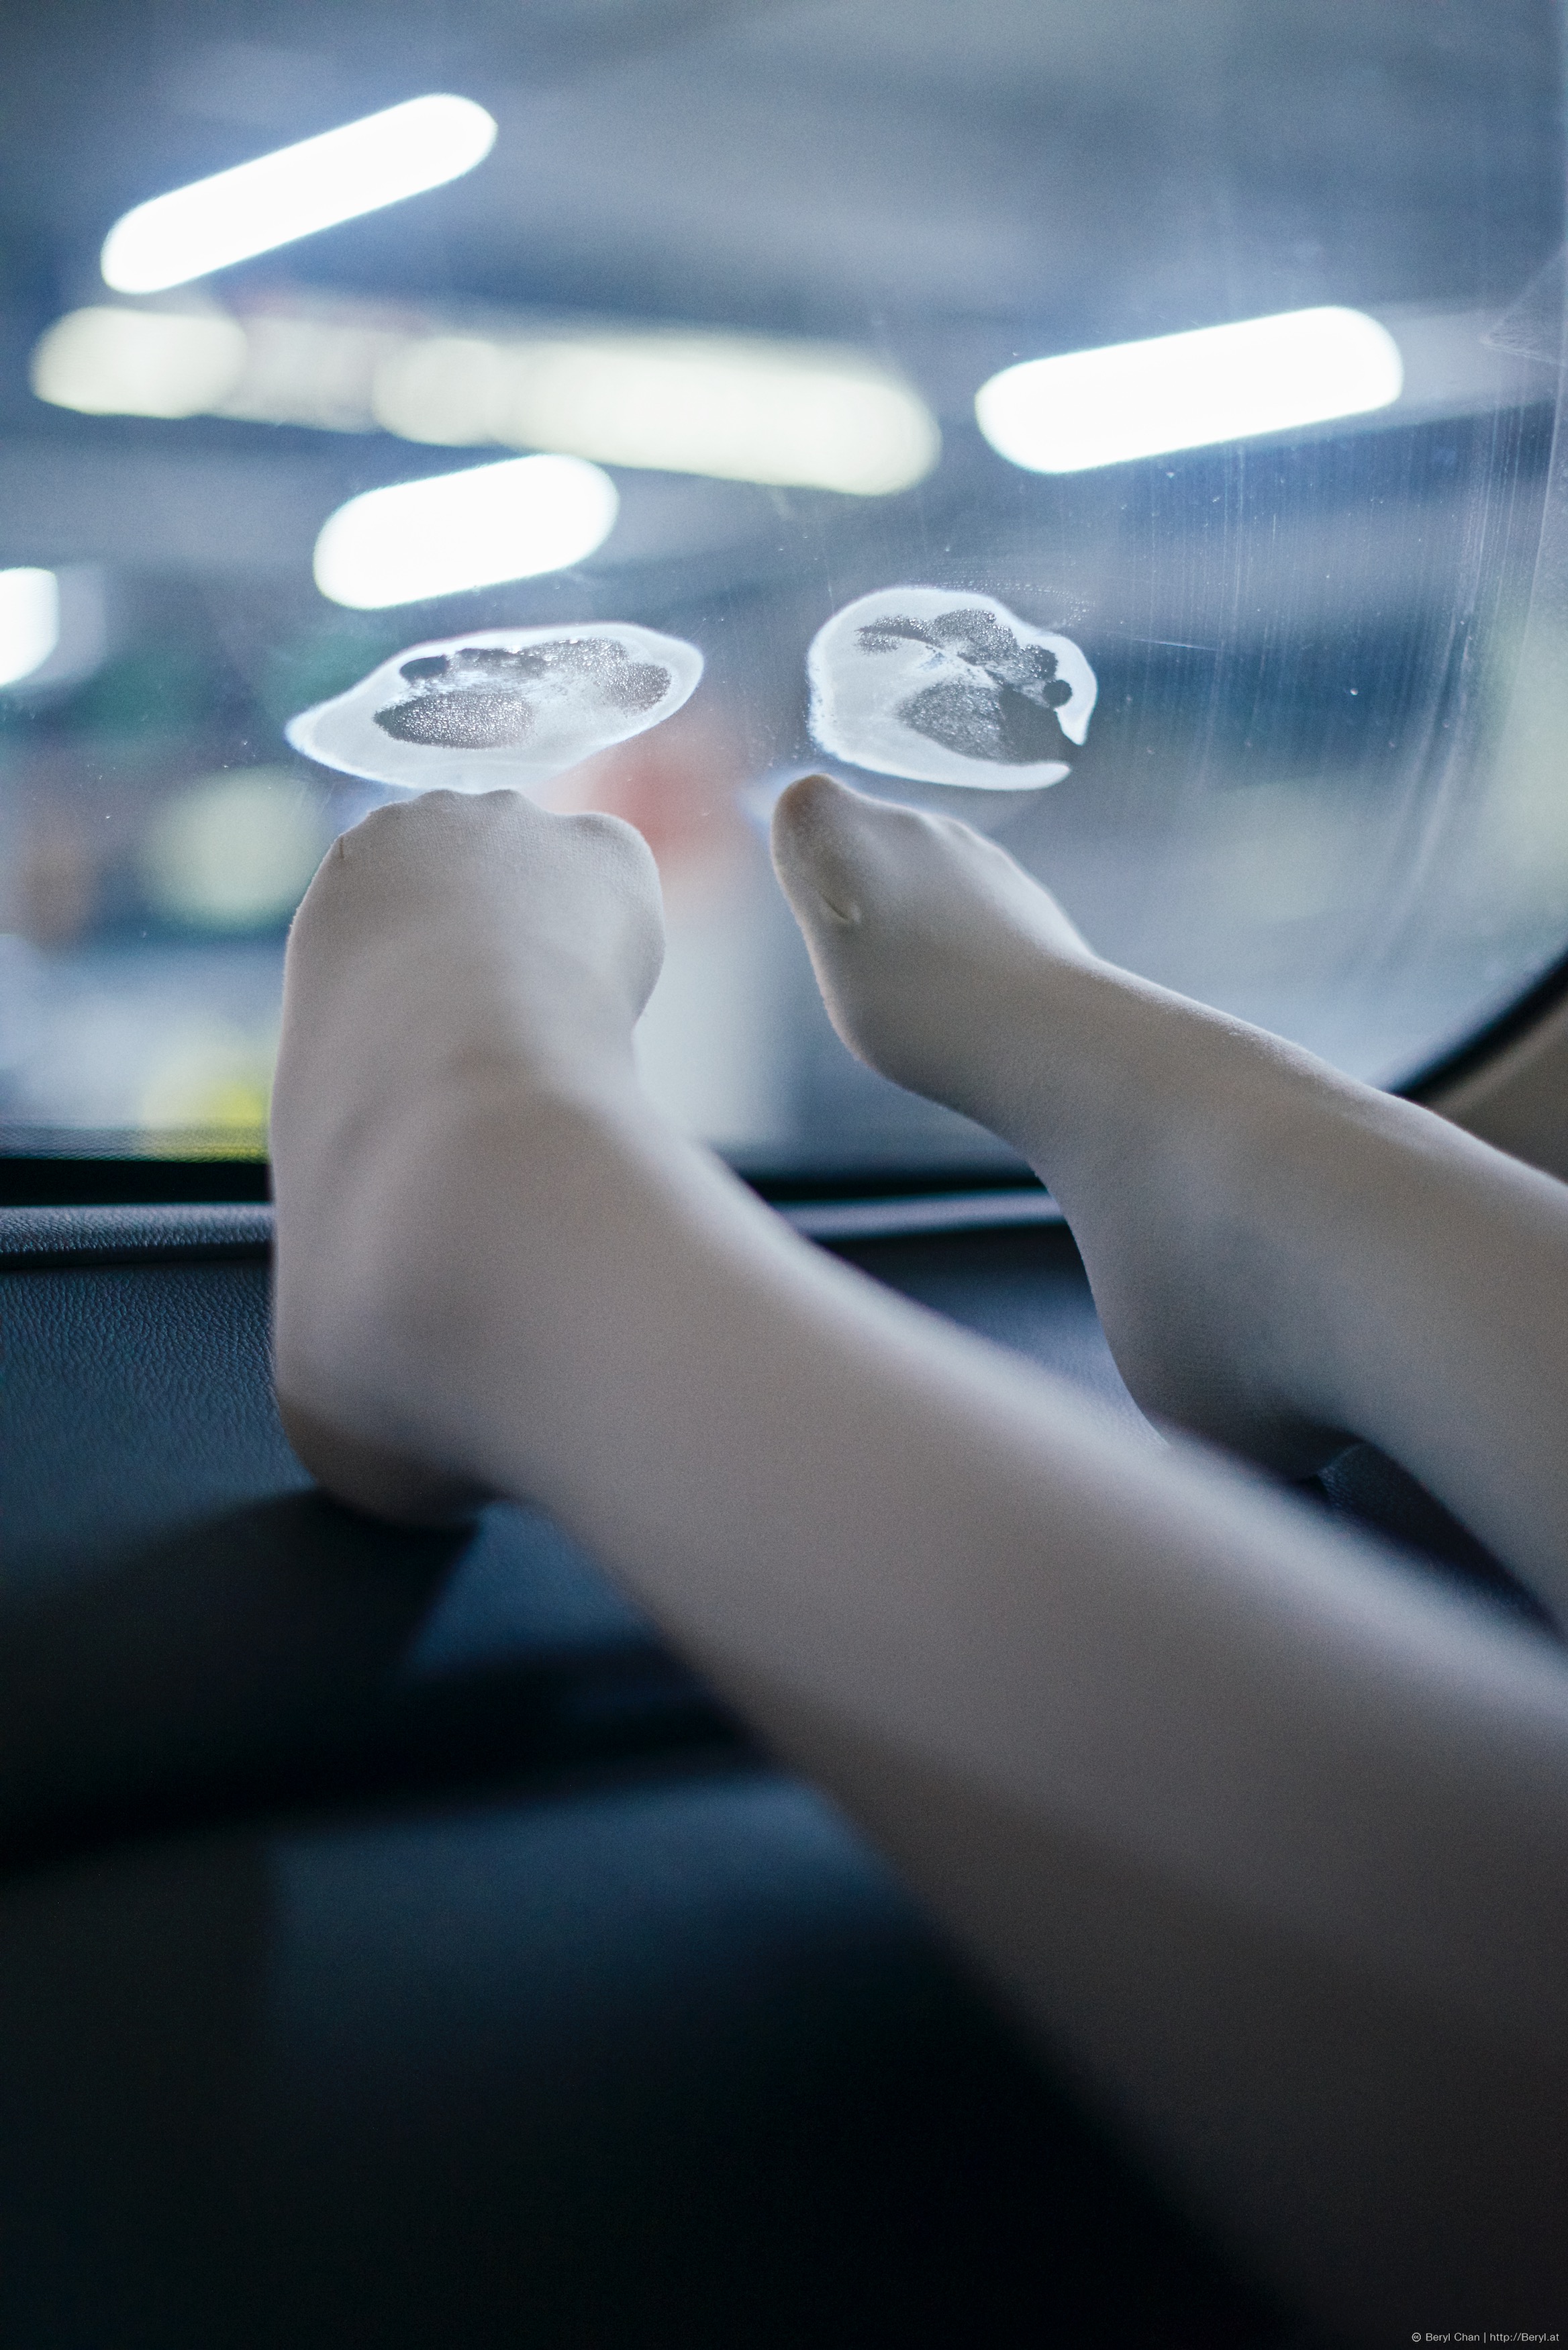
hand, light, girl, fog, white, photography, feet, glass, cute, foggy, leg, finger, reflection, foot, windshield, blue, close up, lights, cool, legs, glasses, tiny, faceless, socks, tights, kneehighsocks, kneesocks, pantyhose, afsnikkor50mmf14g, schoolgirl, kneehigh, crisp, fetish